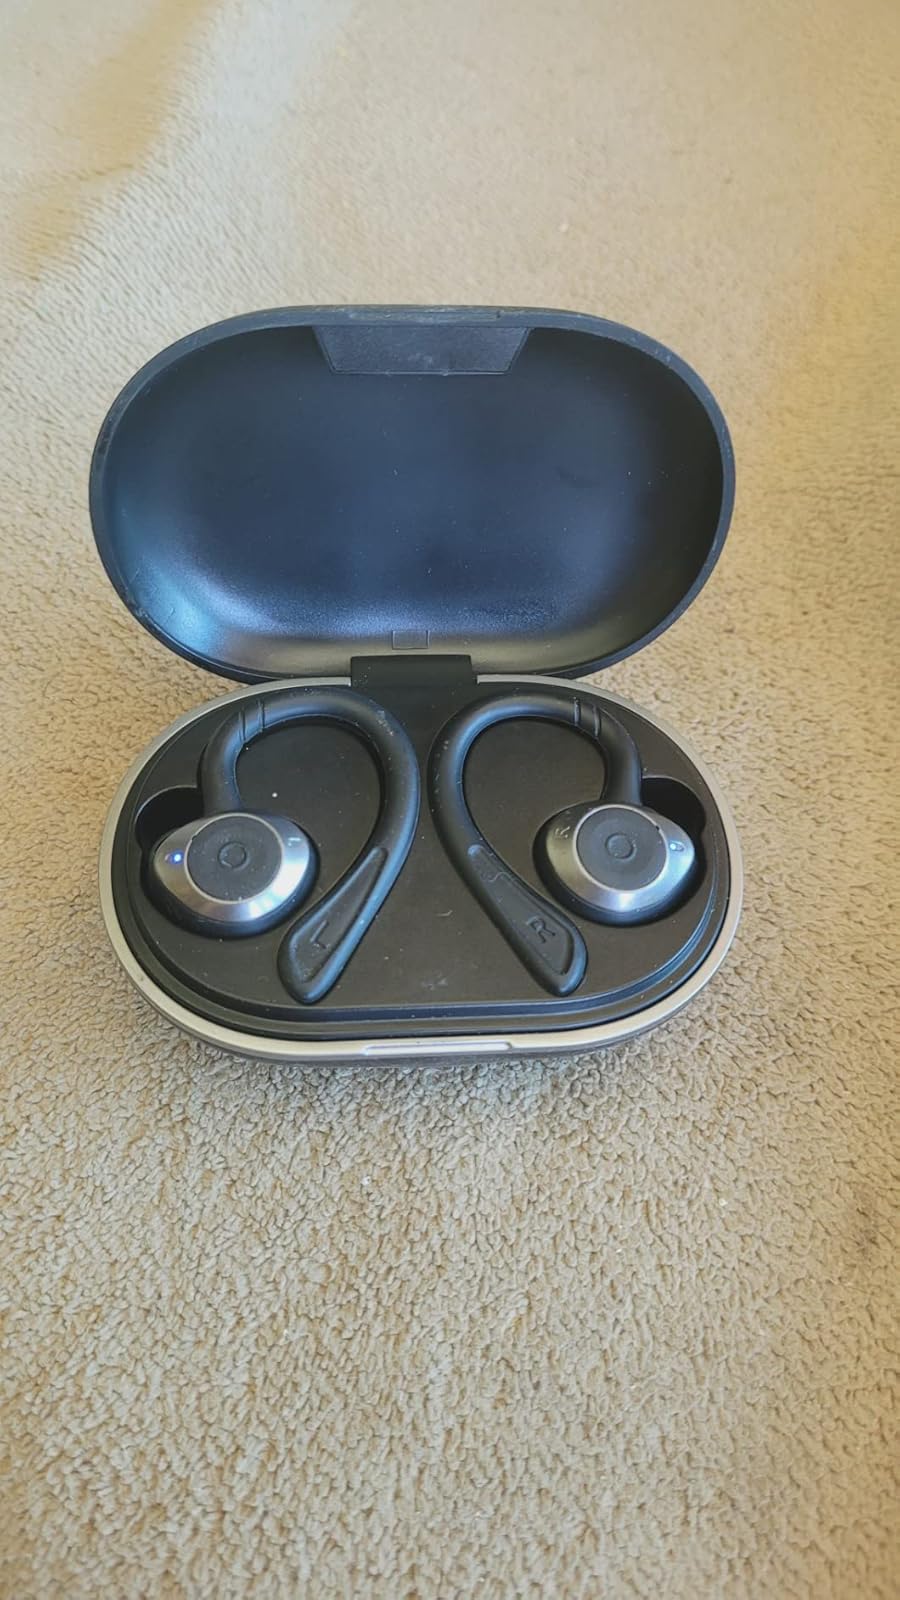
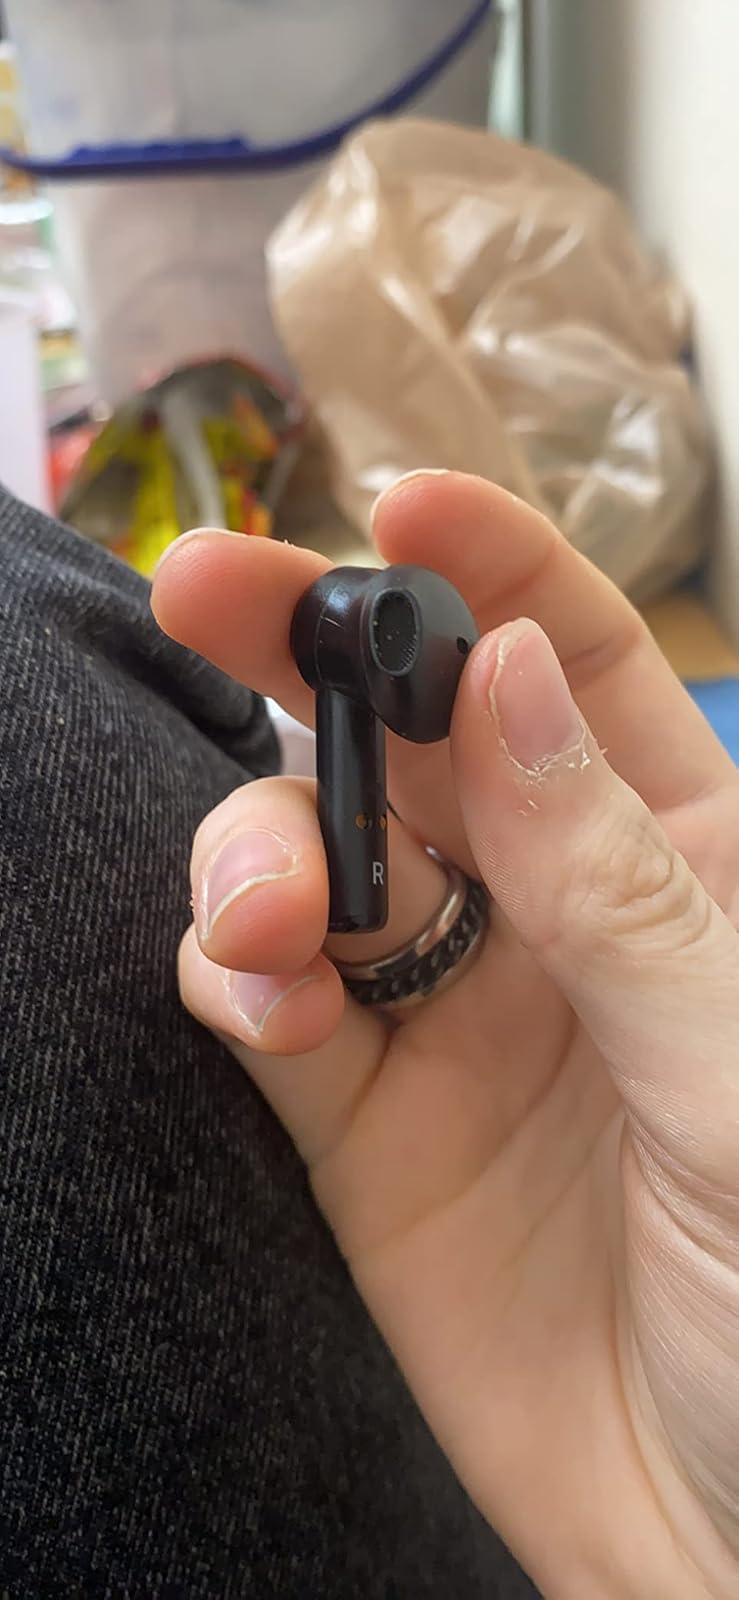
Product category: earbuds
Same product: no